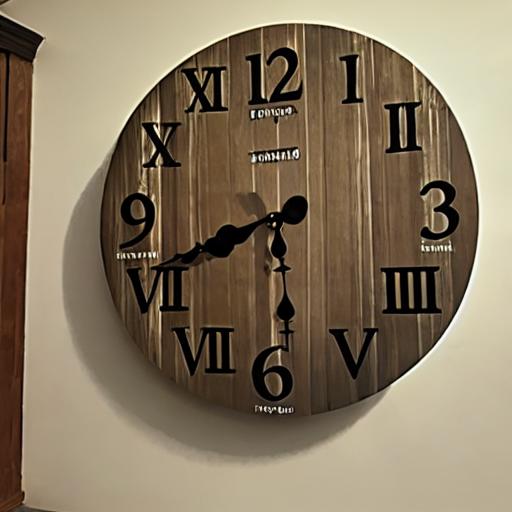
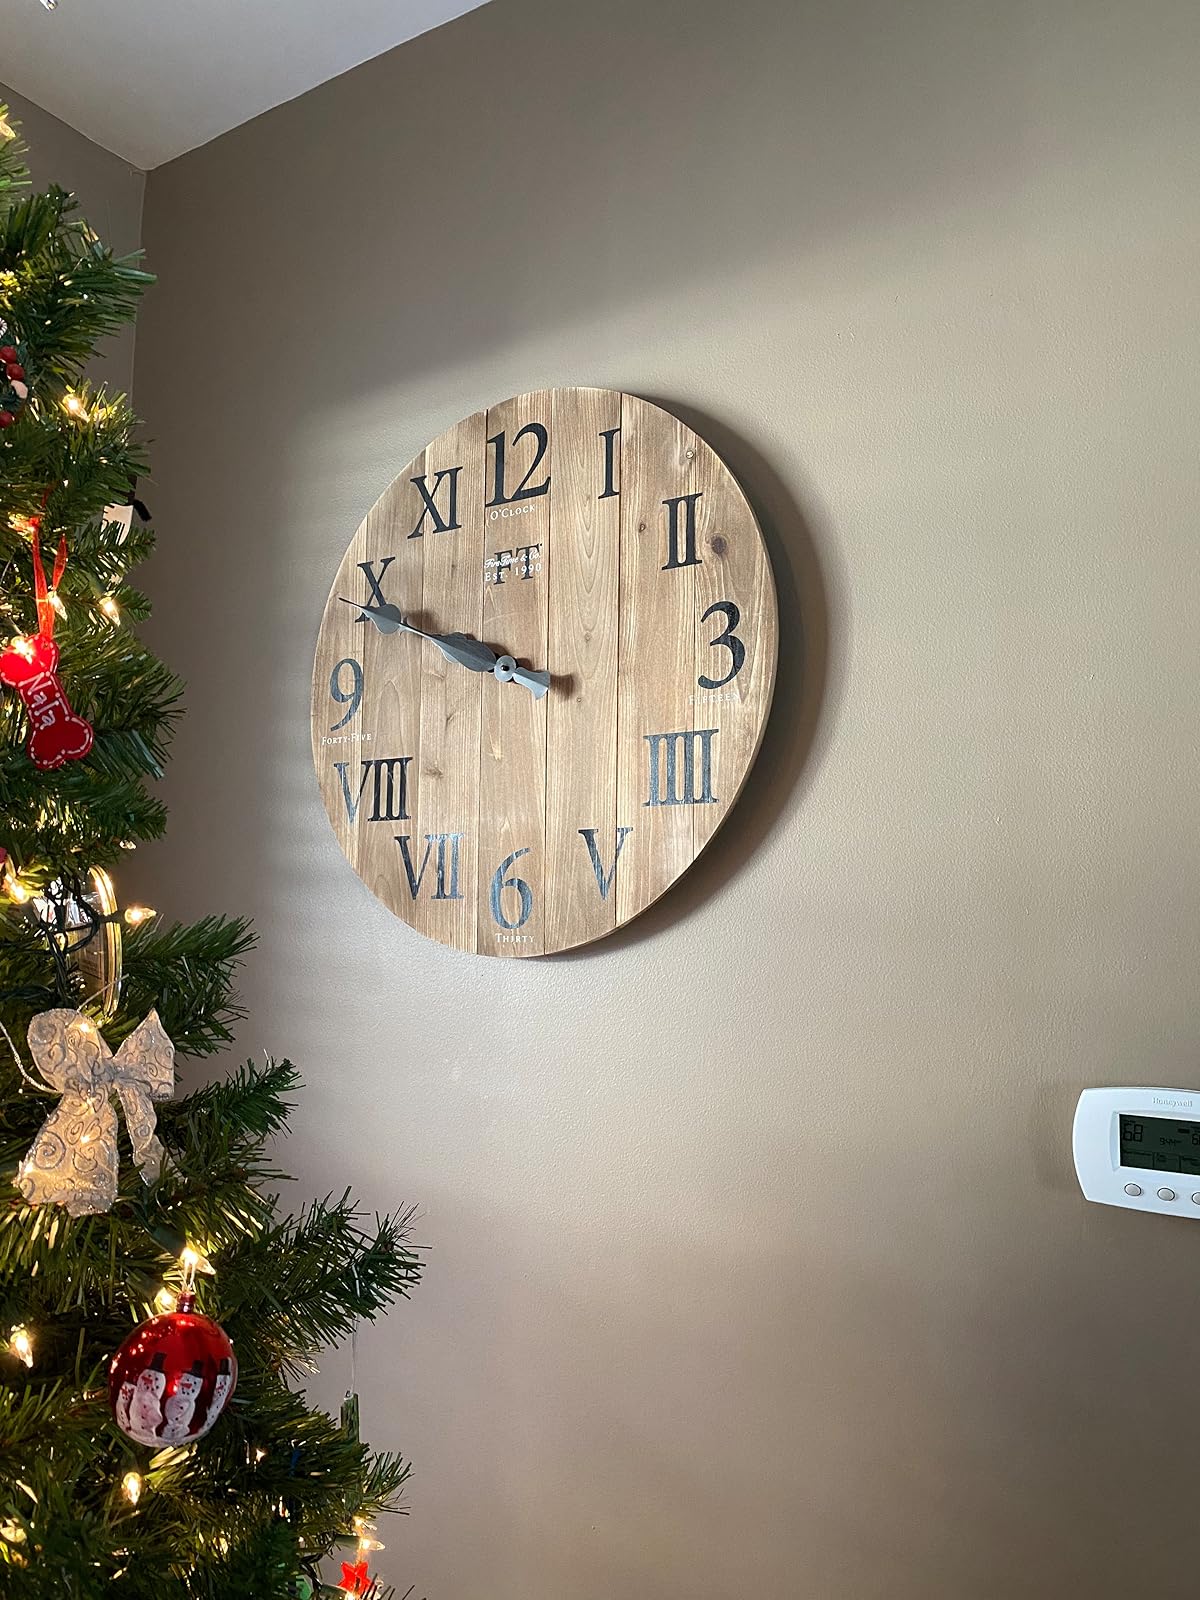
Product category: clock
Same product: no